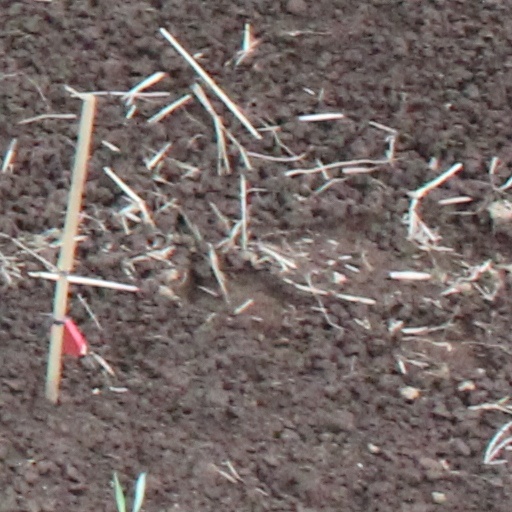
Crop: wheat